Soviet submarine K-129 (1960)

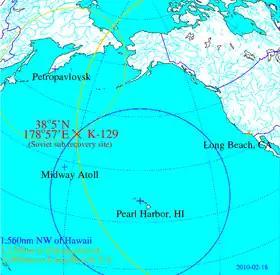
The recovery site of "К-129" based on the intersection of three circles marking the distances to Long Beach, California; Pearl Harbor, Hawaii; and Petropavlovsk, Kamchatka

This Soviet deployment in the Pacific was analyzed by U.S. intelligence as likely a reaction to a submarine loss. U.S. SOSUS naval facilities in the North Pacific were alerted and requested to review acoustic records on 8 March 1968 to identify any possible anomalous signal. Acoustic data from four Air Force AFTAC sites and the Adak, Alaska SOSUS array triangulated a potential event location to within 5 nautical miles, a site hundreds of miles away from where the Soviet Navy had been searching and in water around deep.